Lambert Wyts

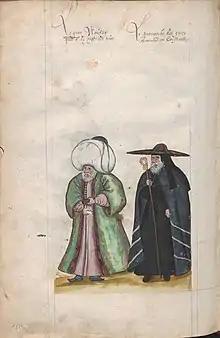
"The Grand Mufti and the Patriarch of the Greek Church residing in Constantinople"

Wyts states that he took the second trip described in his diary to satisfy his desire for travel. He managed to join the retinue of 20 people who accompanied David Ungnad von Sonnegg, the emperor's envoy to the Sultan of Turkey, on his mission to Constantinople to deliver tribute offerings to the Sultan. The party set off on 16 April 1572 descending the Danube to Belgrade, and passing through Buda. From Belgrade the trip was continued over land. After arriving in Constantinople on 15 June 1572 they first had an audience with the Vizier Mehmet and a few days later with the Sultan Selim II. Wyts describes the audience with some detail, including a physical description of the Sultan and a discussion on religion between the Sultan and the European ambassadors. The drawing he made of the audience with the Sultan shows the Sultan seated in the centre on a throne underneath an arched building. The building's style is similar to that of architecture in Flanders at the time. Three people are lying prostrate before the Sultan. The Sultan is watching the foreign envoys hand over the annual tribute to his servants. One of the presents is a golden table clock the hands of which are visible. In other remarks in his account on his trip to Turkey, Wyts notes that Constantinople is a city with residents of various backgrounds such as Greek, Turks and Jews. Their mission completed, the imperial envoys and Wyts left Constantinople on 24 August 1572. He was sick during the first days of the return trip, which ended in Bratislava, where he remained for a while and witnessed the crowning of Rudolf II as king of Hungary.